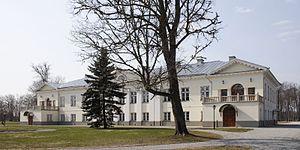
Vihterpalu est un village de la commune de Padise du comté de Harju en Estonie.